Golfer's elbow

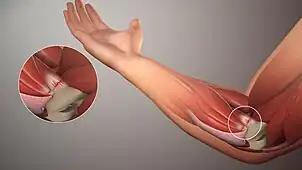
Still shot from a 3D medical animation illustrating golfer's elbow affecting the medial epicondyle on the lower inside of the joint.

The condition is referred to as "golfer's elbow" when a full golf swing causes elbow pain. It may also be called "pitcher's elbow" due to the same tendon being stressed by repetitive throwing of objects, such as a baseball or football.